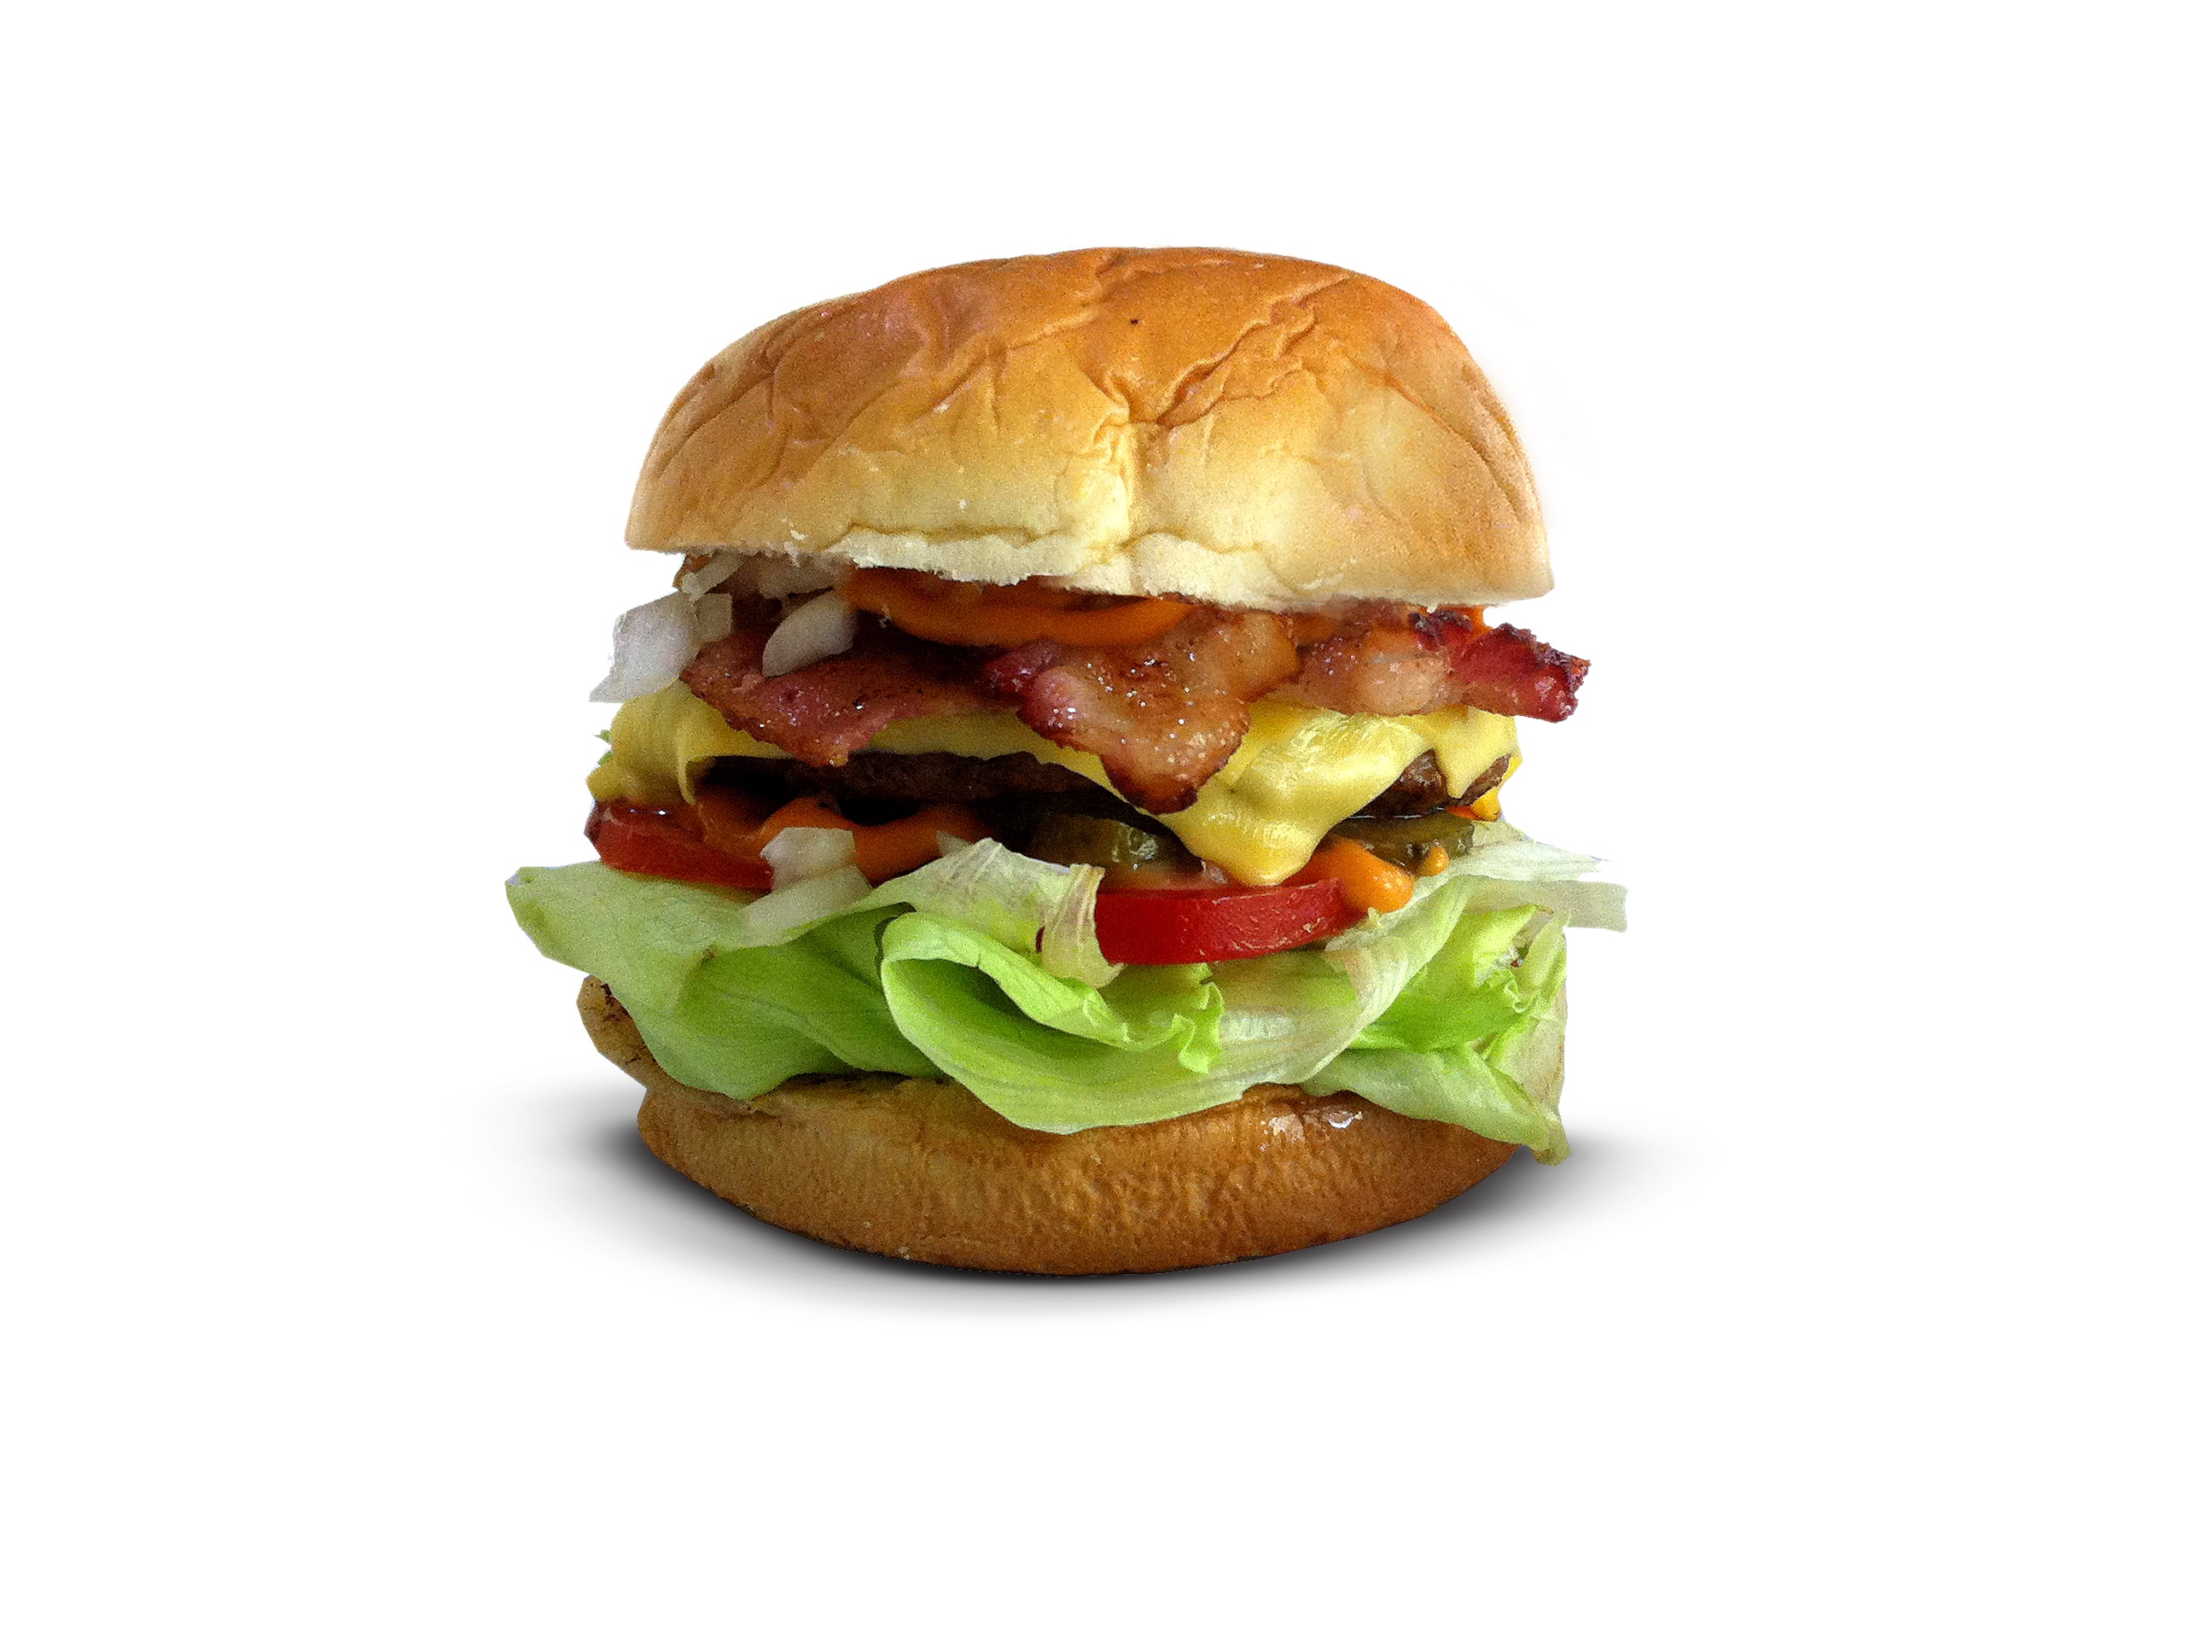
dish, food, fast food, meat, hamburger, sandwich, cheeseburger, slider, whopper, veggie burger, breakfast sandwich